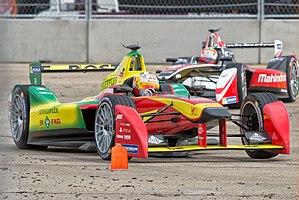
La Spark-Renault SRT 01E est une voiture électrique de compétition de type monoplace, créée pour participer au championnat de Formule E FIA. Seule voiture homologuée dans la catégorie Formule E, la première version est le résultat d'une collaboration de dix mois entre Spark Racing Technology, Renault, Dallara, McLaren Electronic Systems et Williams Advanced Engineering.
L'ePrix de Berlin 2015, disputé le 23 mai 2015 sur le circuit de Berlin-Tempelhof, est la huitième manche de l'histoire du championnat de Formule E FIA. Il s'agit de la première édition de l'ePrix de Berlin comptant pour le championnat de Formule E et de la huitième manche du championnat 2014-2015.
La Formule E, également connue sous son acronyme FE, est une catégorie de compétition automobile de type monoplace électrique réglementée par la Fédération internationale de l'automobile. La FE est la seule catégorie de monoplace actuellement en compétition équipée d'un moteur électrique.